George Mouzalon

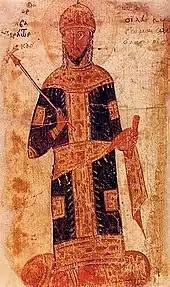
Emperor Theodore II Laskaris, George Mouzalon's friend and patron

The Mouzalon family is first attested in the 11th century, but produced few notable members until the mid-13th century, with exception of Nicholas IV Mouzalon, Patriarch of Constantinople in 1147–1151. George Mouzalon was born at Adramyttium on the western Anatolian coast in . His family was considered as low-born, but he and his brothers became the childhood friends of the future Theodore II Laskaris, being raised with him in the palace as his "paidopouloi" (παιδόπουλοι, "pages"). It is assumed that they were also educated along with Theodore, sharing his classes under the scholar Nikephoros Blemmydes. There were also at least two sisters, one of whom was later married to a member of the Hagiotheodorites family.